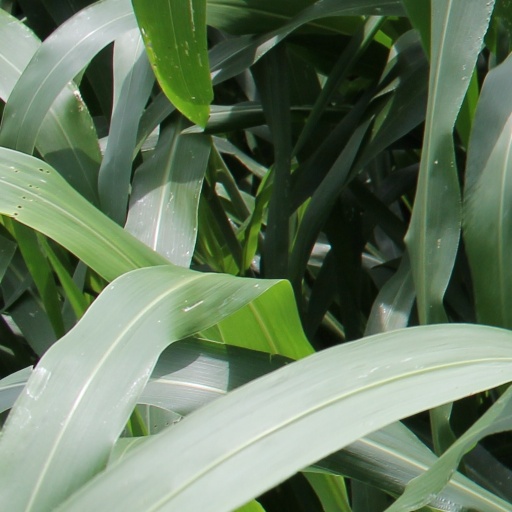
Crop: sorghum